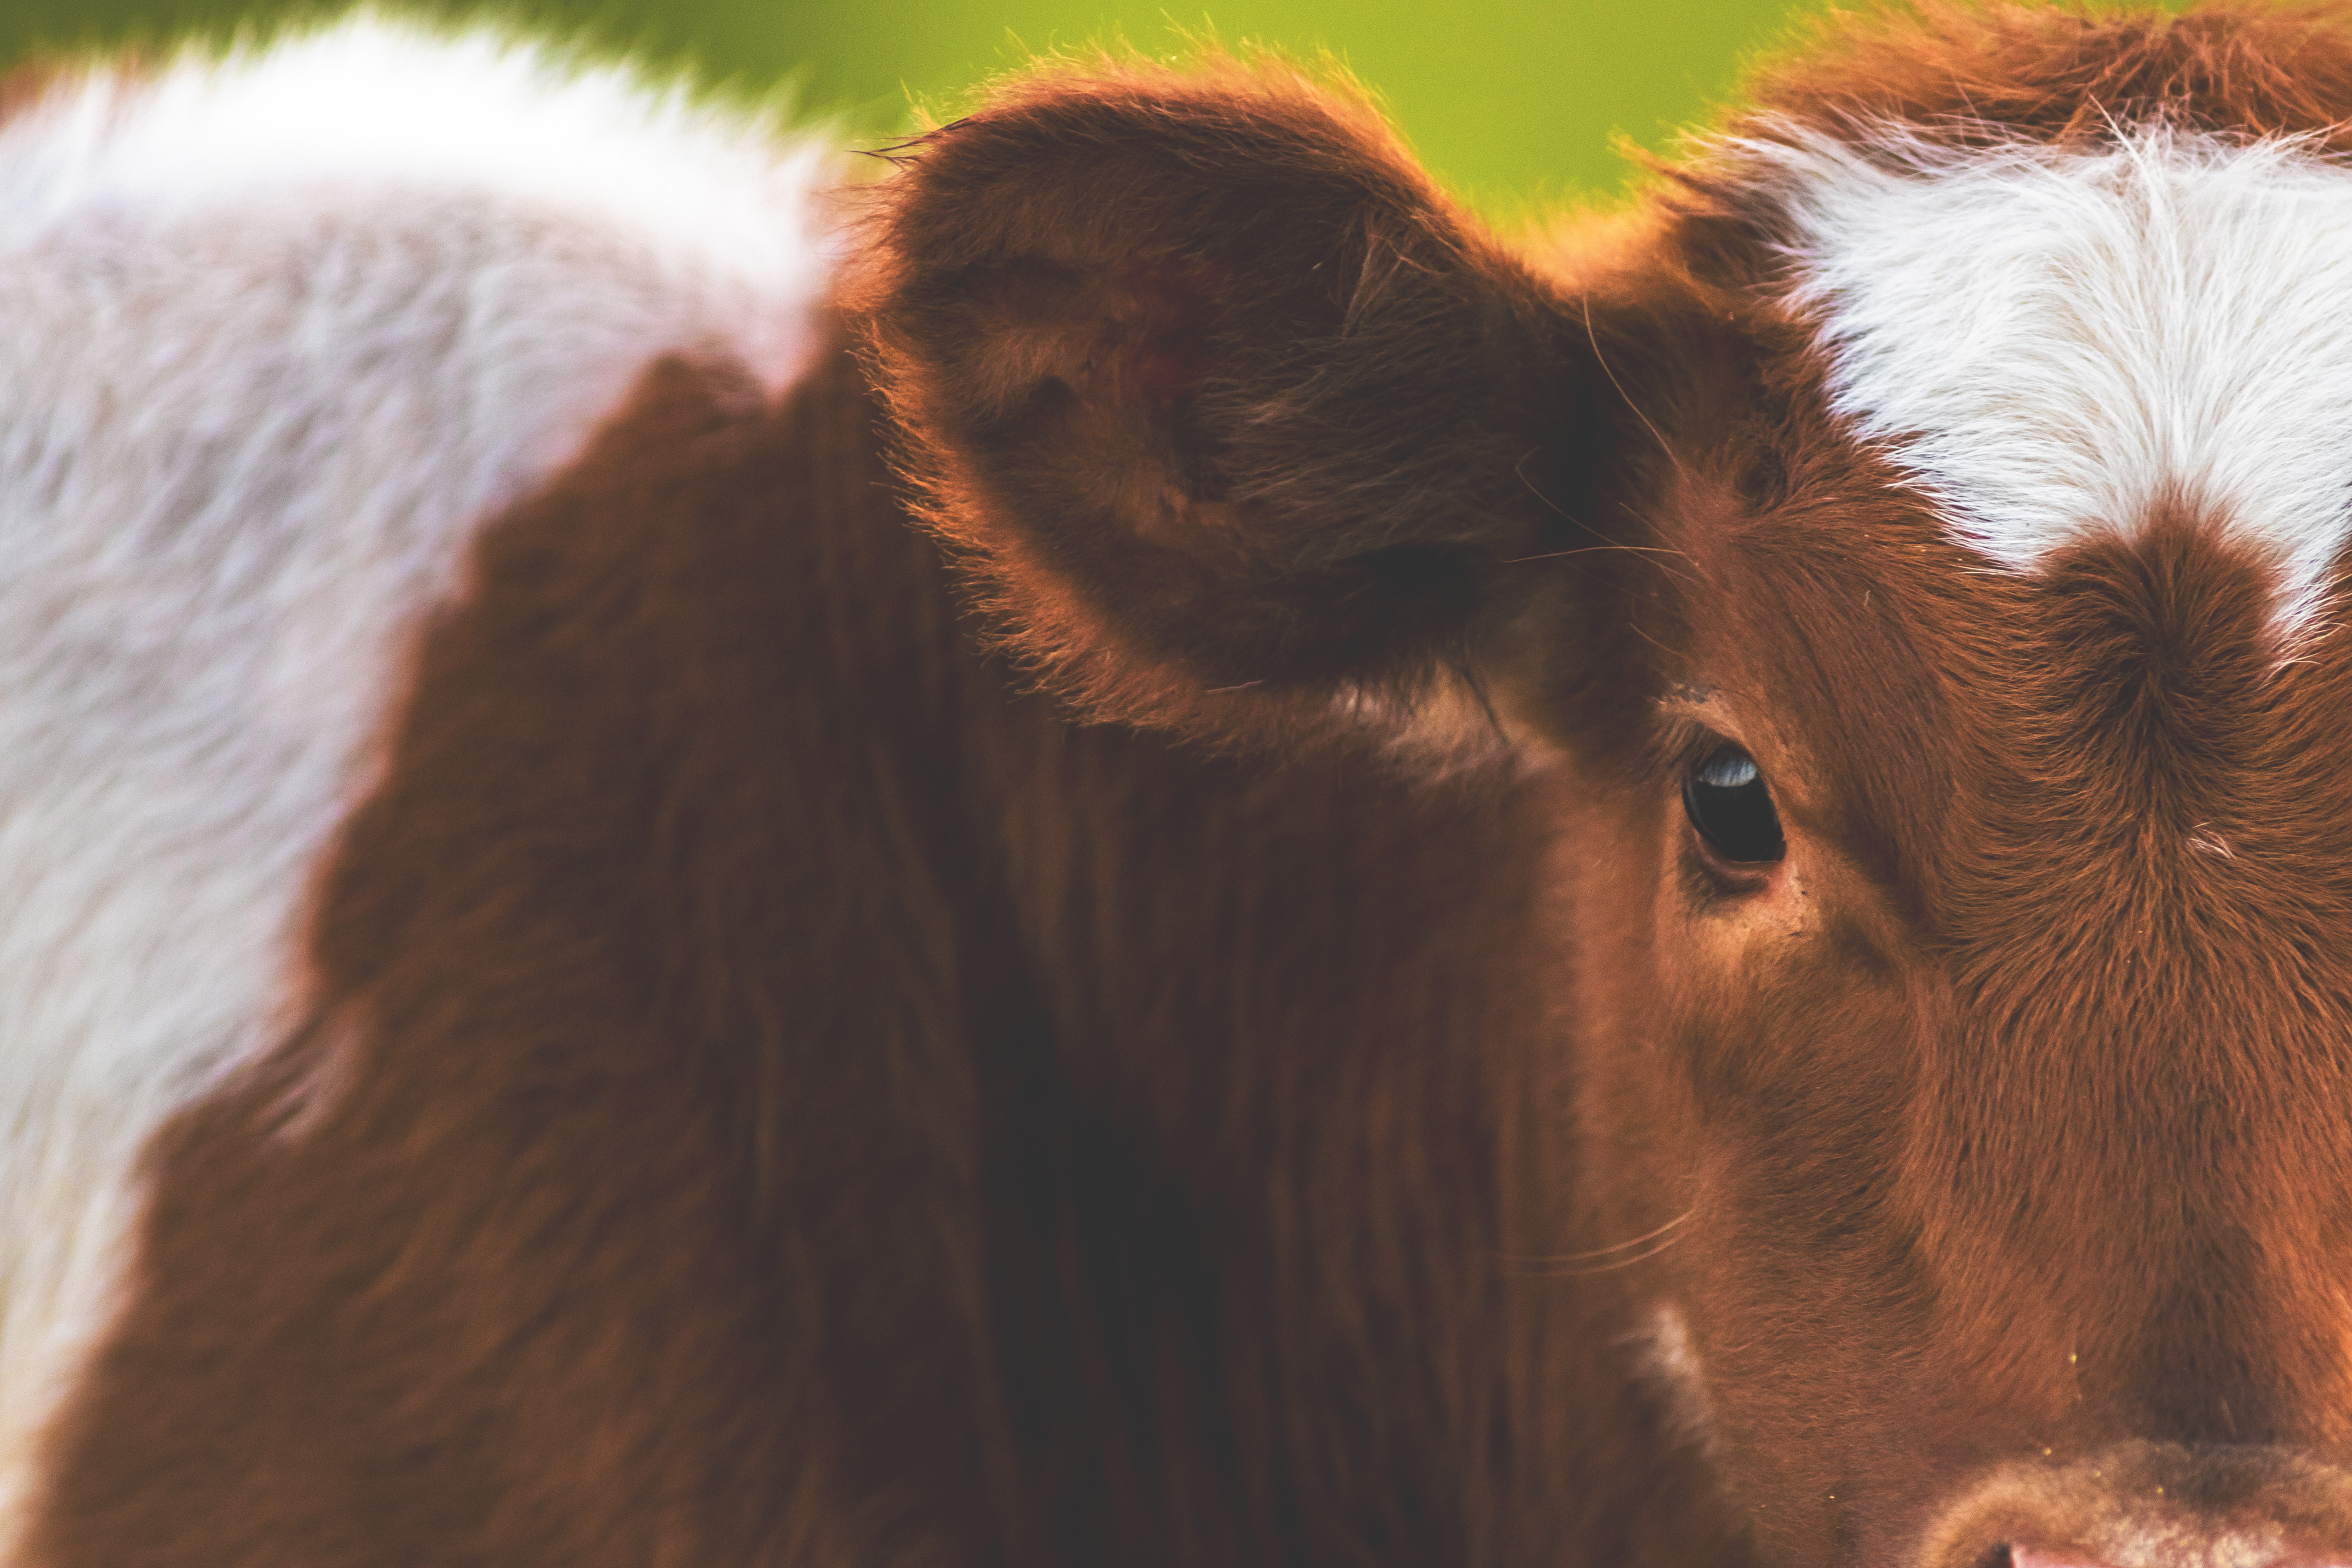
vertebrate, mammal, bovine, calf, nose, horn, eye, pasture, livestock, cow goat family, close up, snout, wildlife, organism, fur, grass, ear, dairy cow, landscape, plant, working animal